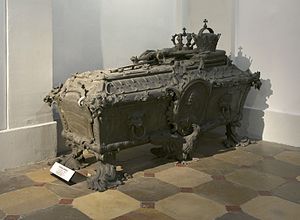
Johanna Gabriela af Østrig / Biografi
Maria Johanna Gabrielas sarkofag i Kapucinerkirken i Wien.
Maria Johanna Gabriela var en østrigsk ærkehertuginde, der var datter af Maria Theresia af Østrig og den Tysk-romerske kejser Frans 1. Stefan. Hun var lillesøster til kejserne Josef 2. og Leopold 2. og storesøster til dronning Marie Antoinette af Frankrig.